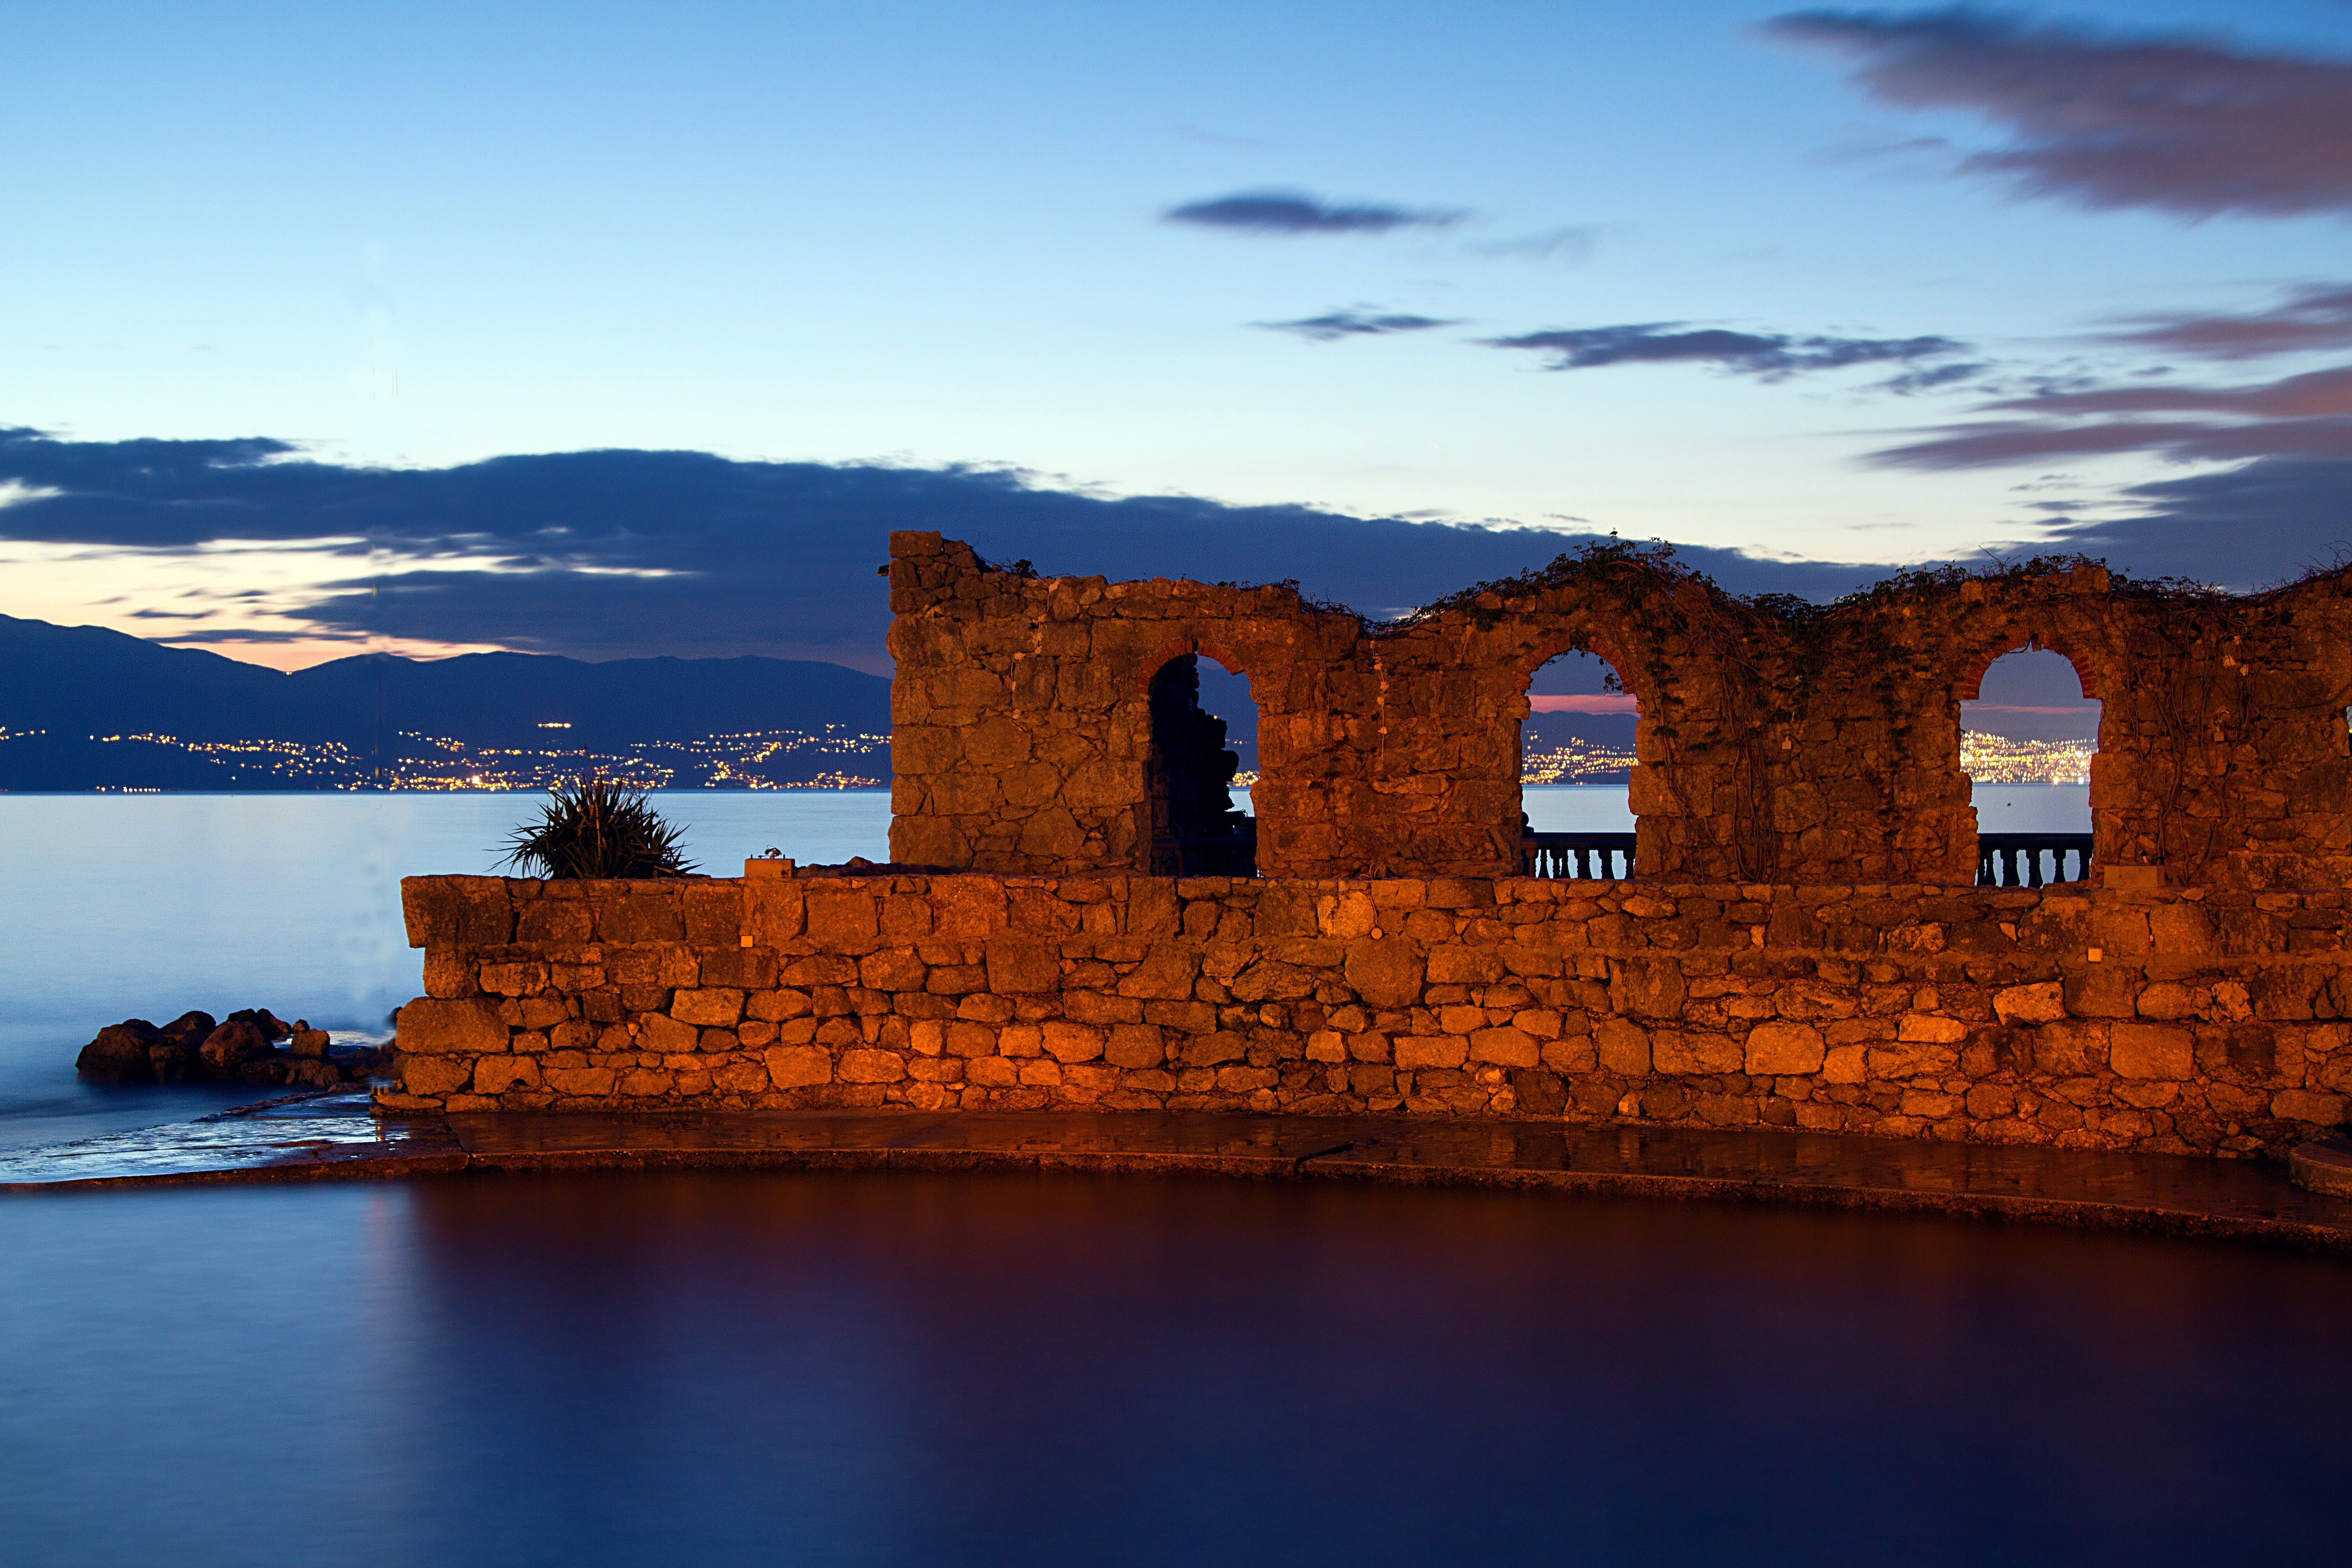
landscape, sea, coast, water, rock, cloud, sky, sunrise, sunset, morning, dawn, river, cliff, dusk, evening, reflection, castle, landmark, terrain, croatia, istria, blue hour, island of krk